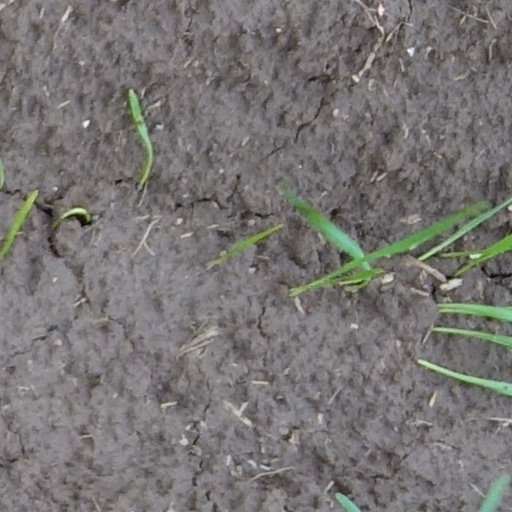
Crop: wheat